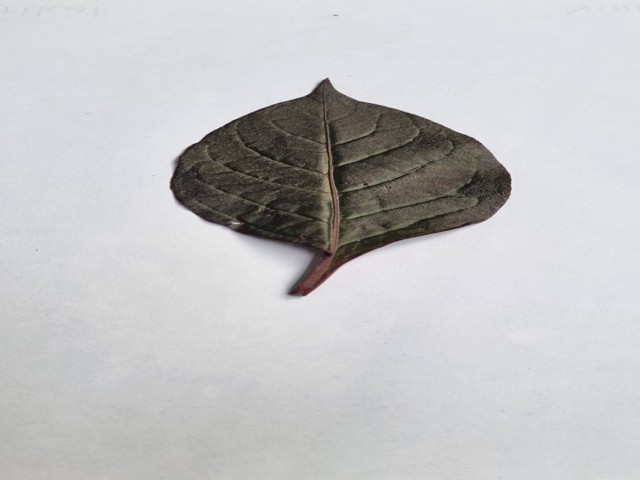
Plant: kalochitra